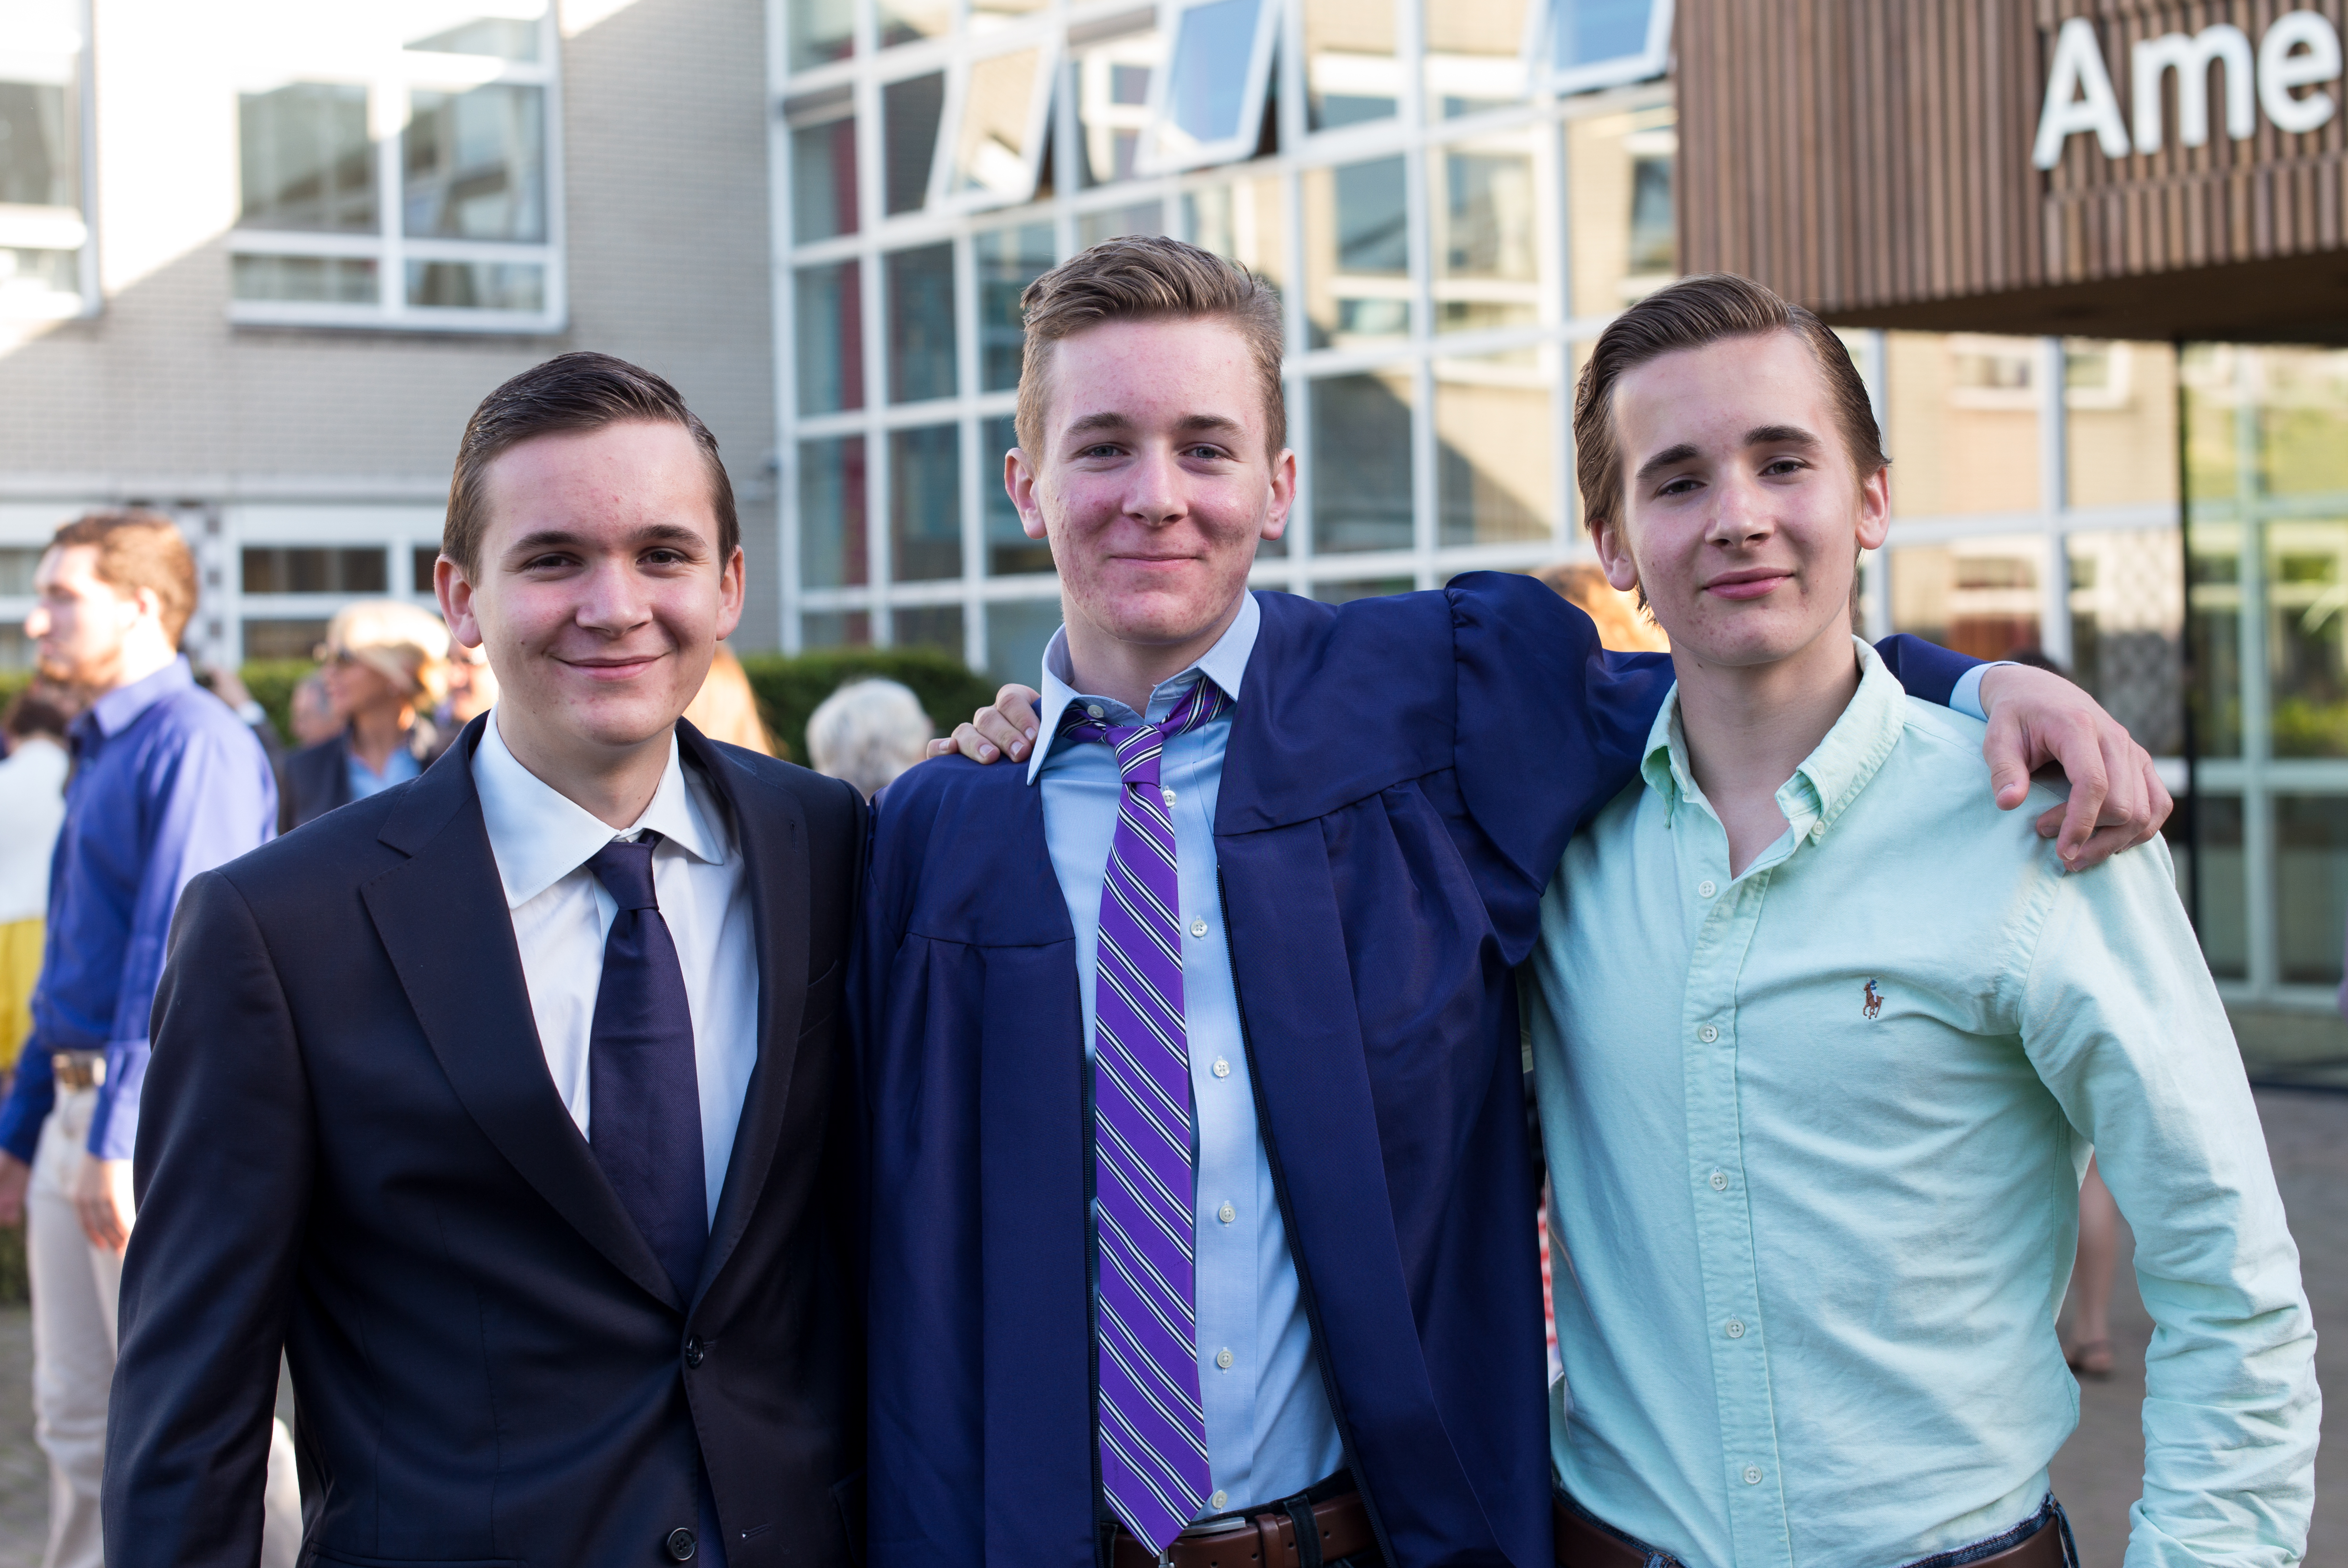
man, people, europe, high, ash, holland, hague, netherlands, international, m, american, students, cap, 50, school, senior, leica, 240, summilux, wassenaar, graduation, gown